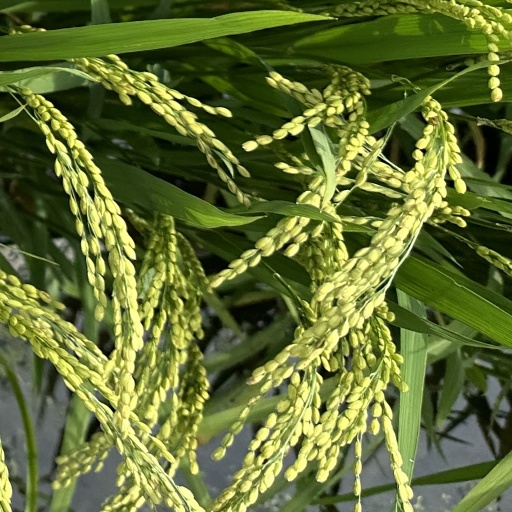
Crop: rice